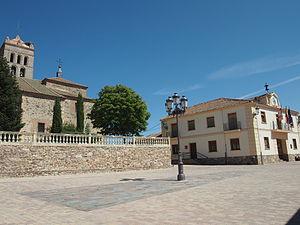
Migueláñez est une commune de la province de Ségovie dans la communauté autonome de Castille-et-León en Espagne.